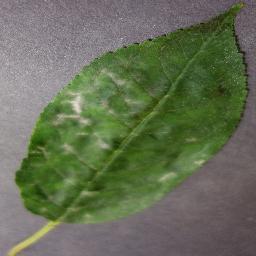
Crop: cherry
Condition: (including_sour)_powdery_mildew